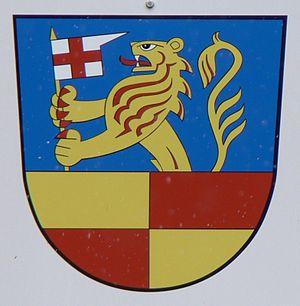
Libina est une commune du district de Šumperk, dans la région d'Olomouc, en République tchèque. Sa population s'élevait à 3 335 habitants en 2018.